Anitere Flores

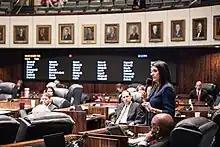
Flores on the floor of the Senate.

In 2004, incumbent State Representative Gaston Cantens declined to seek re-election in the 114th District, which stretched from University Park to South Miami Heights in Miami-Dade County. With Cantens's endorsement, Flores ran in the Republican primary to succeed him, facing former State Representative Carlos A. Manrique, Victor Bao, Joel Bello, Lisa Sacco, and Luis E. Orta. Flores won the primary handily, receiving 56% of the vote, and advanced to the general election, where she faced businesswoman and Kendall community council member Millie Herrera, the Democratic nominee. Flores defeated Herrera by a wide margin, winning 64% of the vote to Herrera's 36%. Flores was re-elected without opposition in 2006 and 2008.